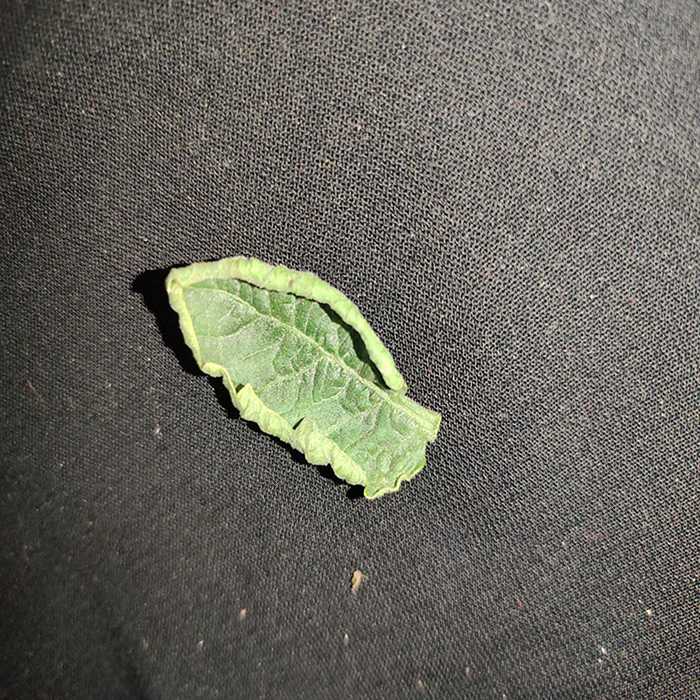
Plant: Tomato
Label: Tomato leaf curl virus